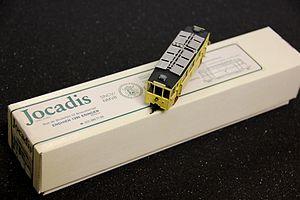
Mots-clés
Jocadis était une entreprise du secteur du commerce de détail active dans le domaine du modélisme.